John Isaac Thornycroft

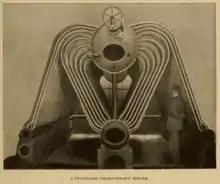
Photo of a Thornycroft watertube boiler, from "Cassier's Magazine" 1896

The exploits of "Miranda" gave rise to further orders of similar vessels, including "Gitana", built in 1876 and capable of , which was an astonishing speed at the time. Besides the yacht sales, Thornycroft found an even more lucrative business building torpedo boats. It started with for Norway in 1873, a light vessel built of thin steel plates. The early torpedo boats were designed for spar torpedoes, but when a new generation of self-propelled torpedoes arrived from Whitehead in 1876, the torpedo boat really found its form. Thornycroft designed HMS "Lightning" for the Royal Navy, on the lines of "Gitana", and orders started mounting. John Thornycroft was not the only supplier of torpedo boats, but his influence was so big that the "Encyclopedia of Ships and Shipping" characterised him as "the founder of the torpedo-boat industry".